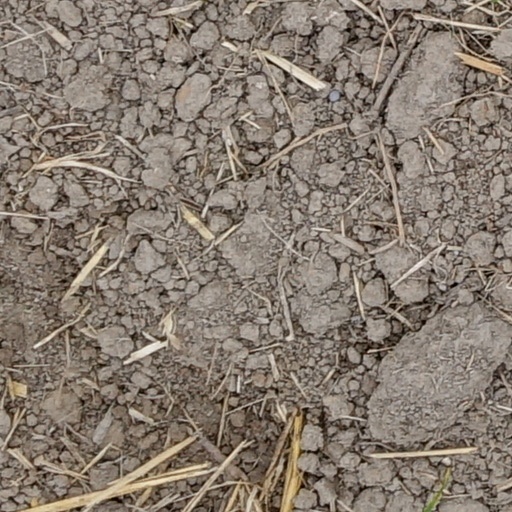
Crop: wheat